Lars Fredrik Beckstrøm

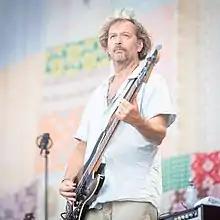
Lars Fredrik Beckstrøm performing in 2018

Lars Fredrik Beckstrøm (born January 22, 1960, in Oslo) is a Norwegian musician who is mostly known for playing bass in the Norwegian rock band deLillos, but has also recorded several albums under the name Beckstrøm. He has written many of the band's well known songs such as "Nittenåttifire" and "Balladen om Kåre og Nelly", which he on albums and concerts sings himself. As a solo artist "Svigermor" from 1997 is his biggest hit.